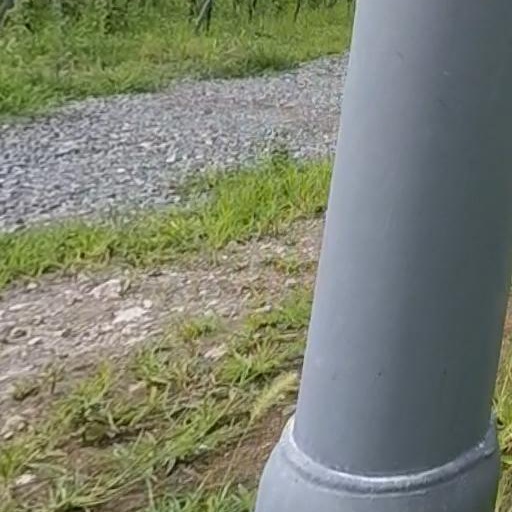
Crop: grape